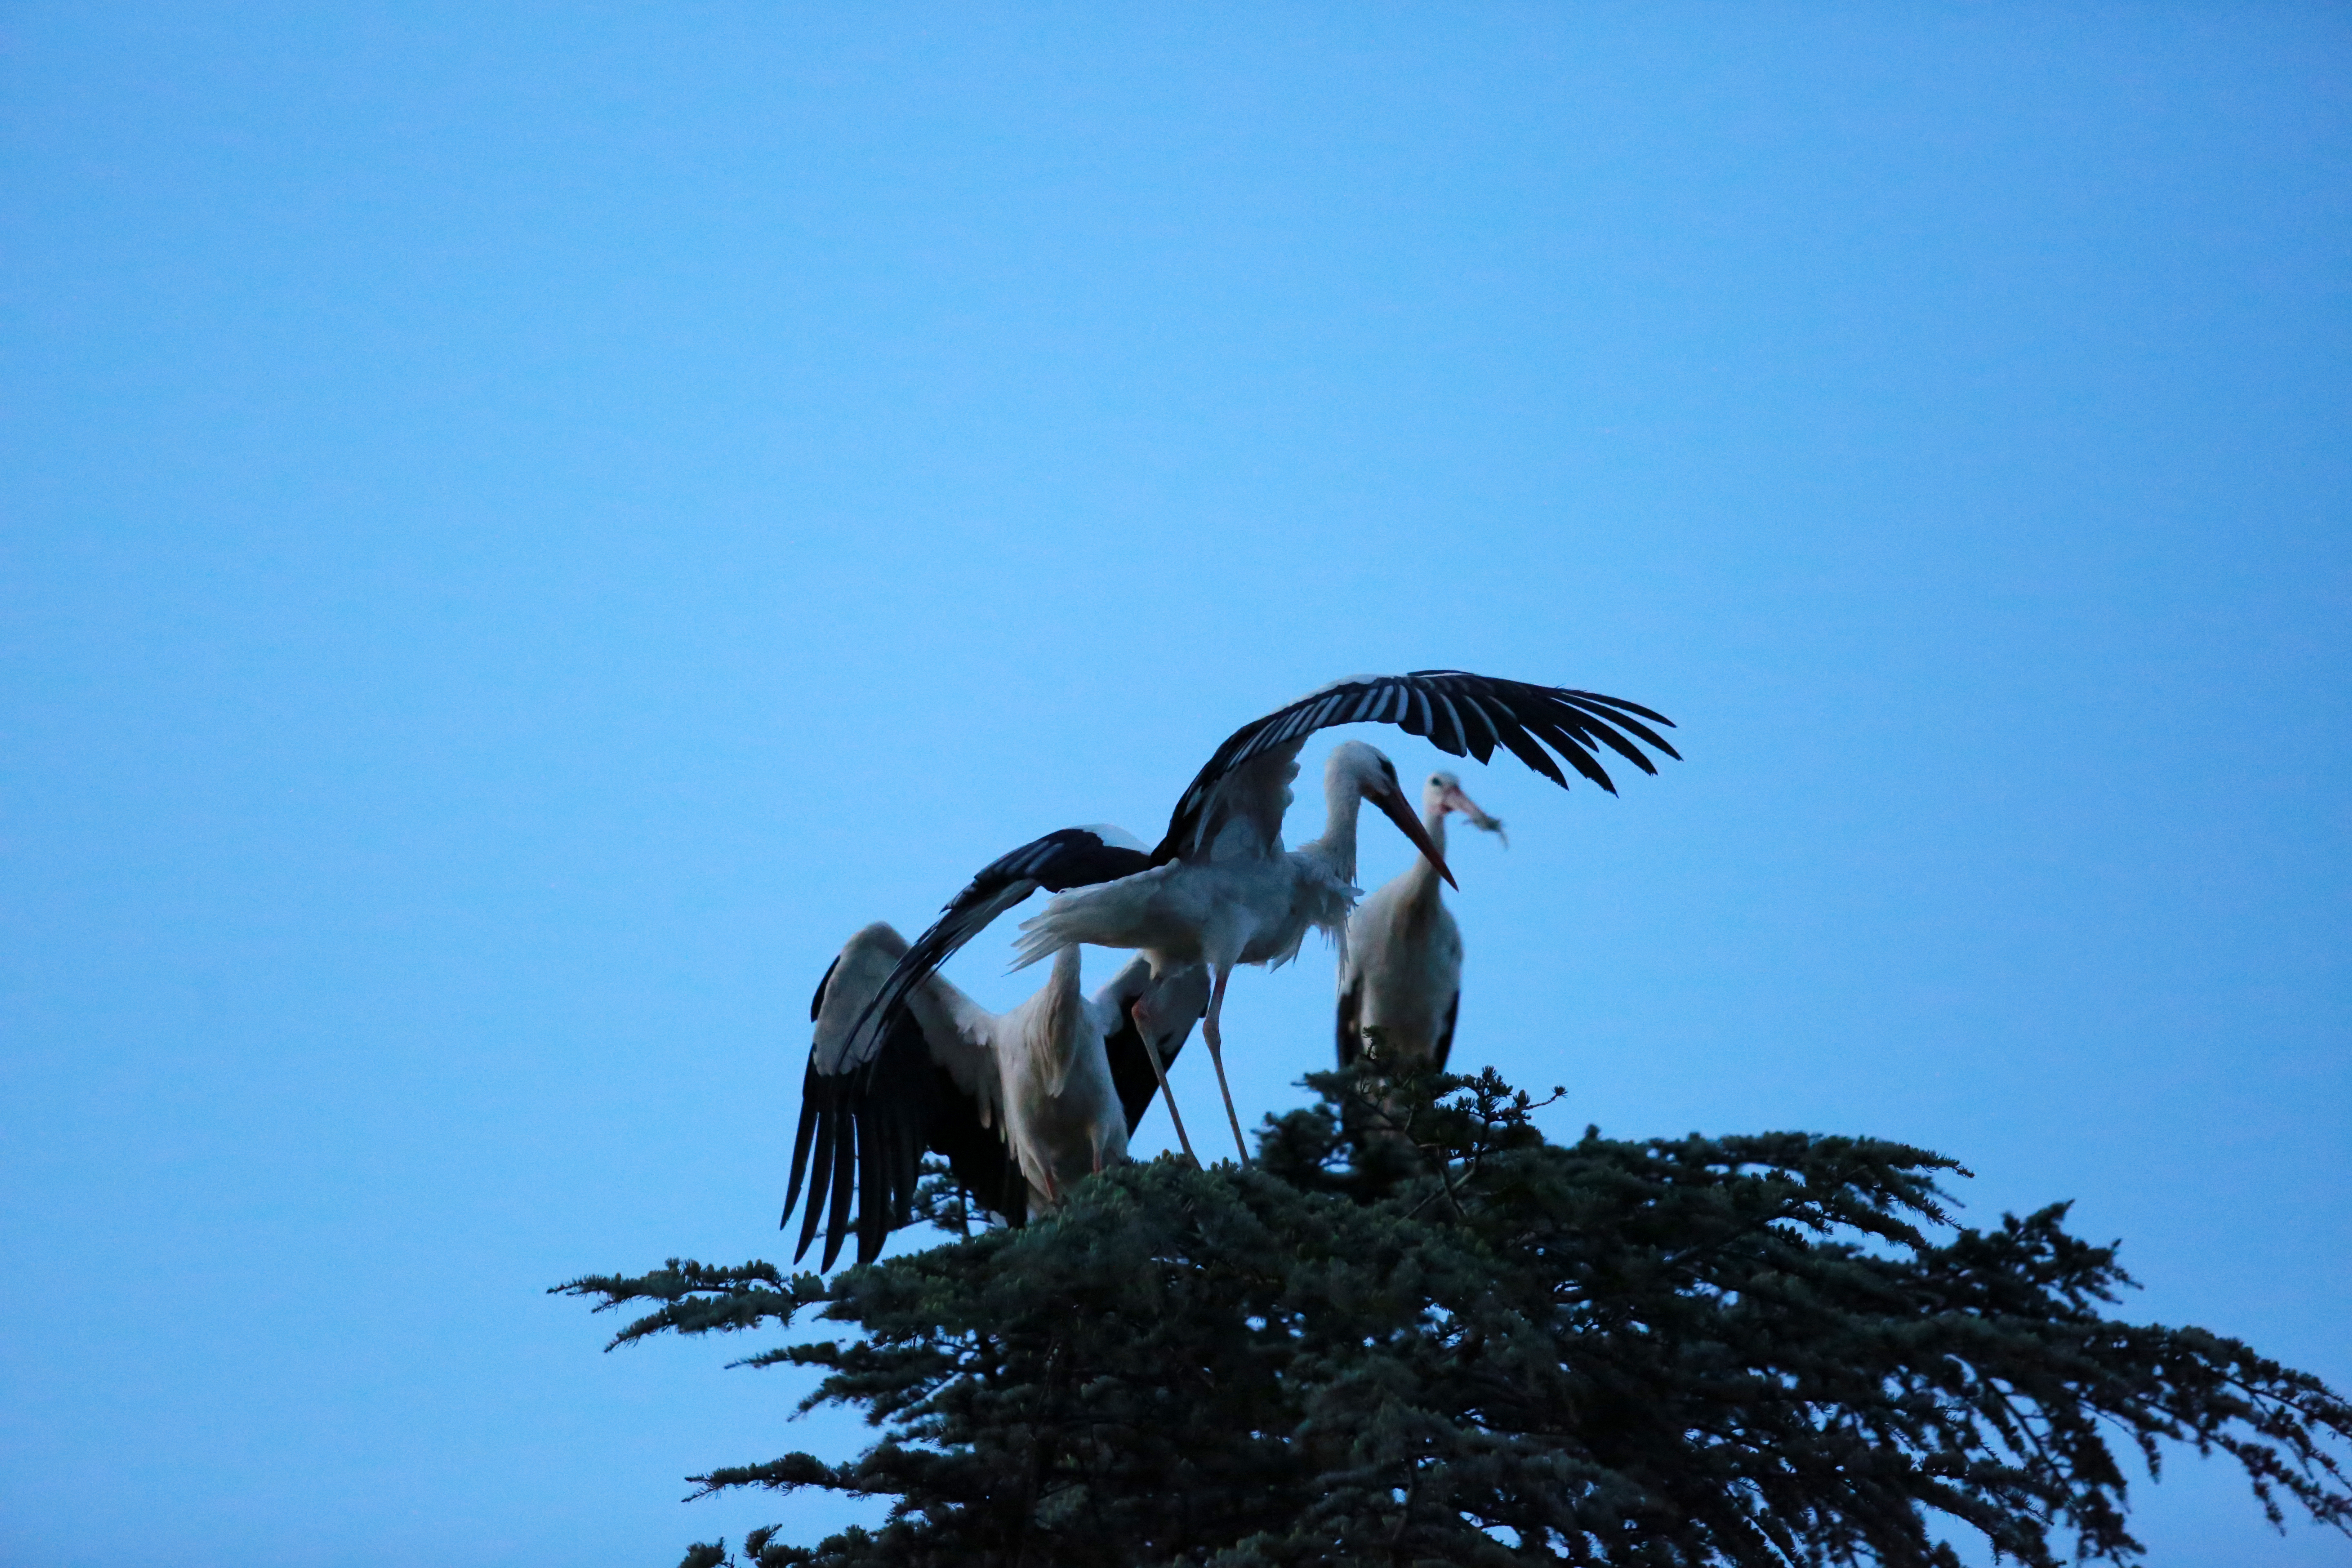
bird, wing, sky, france, europe, canon, stork, midi, montpellier, tape, migration, southfrance, sdfrankreich, zuidfrankrijk, mditerrane, languedocroussillon, hrault, jacou, exterieur, findt, saison, rassemblement, oiseaux, storch, cigognes, echassiers, envol, cdres, vulture, ciconiiformes